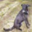
Label: dog